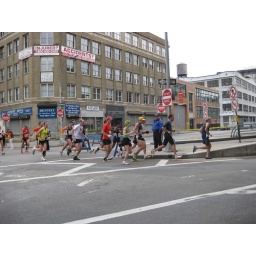
Sue in lime green cap, green shirt, black shorts